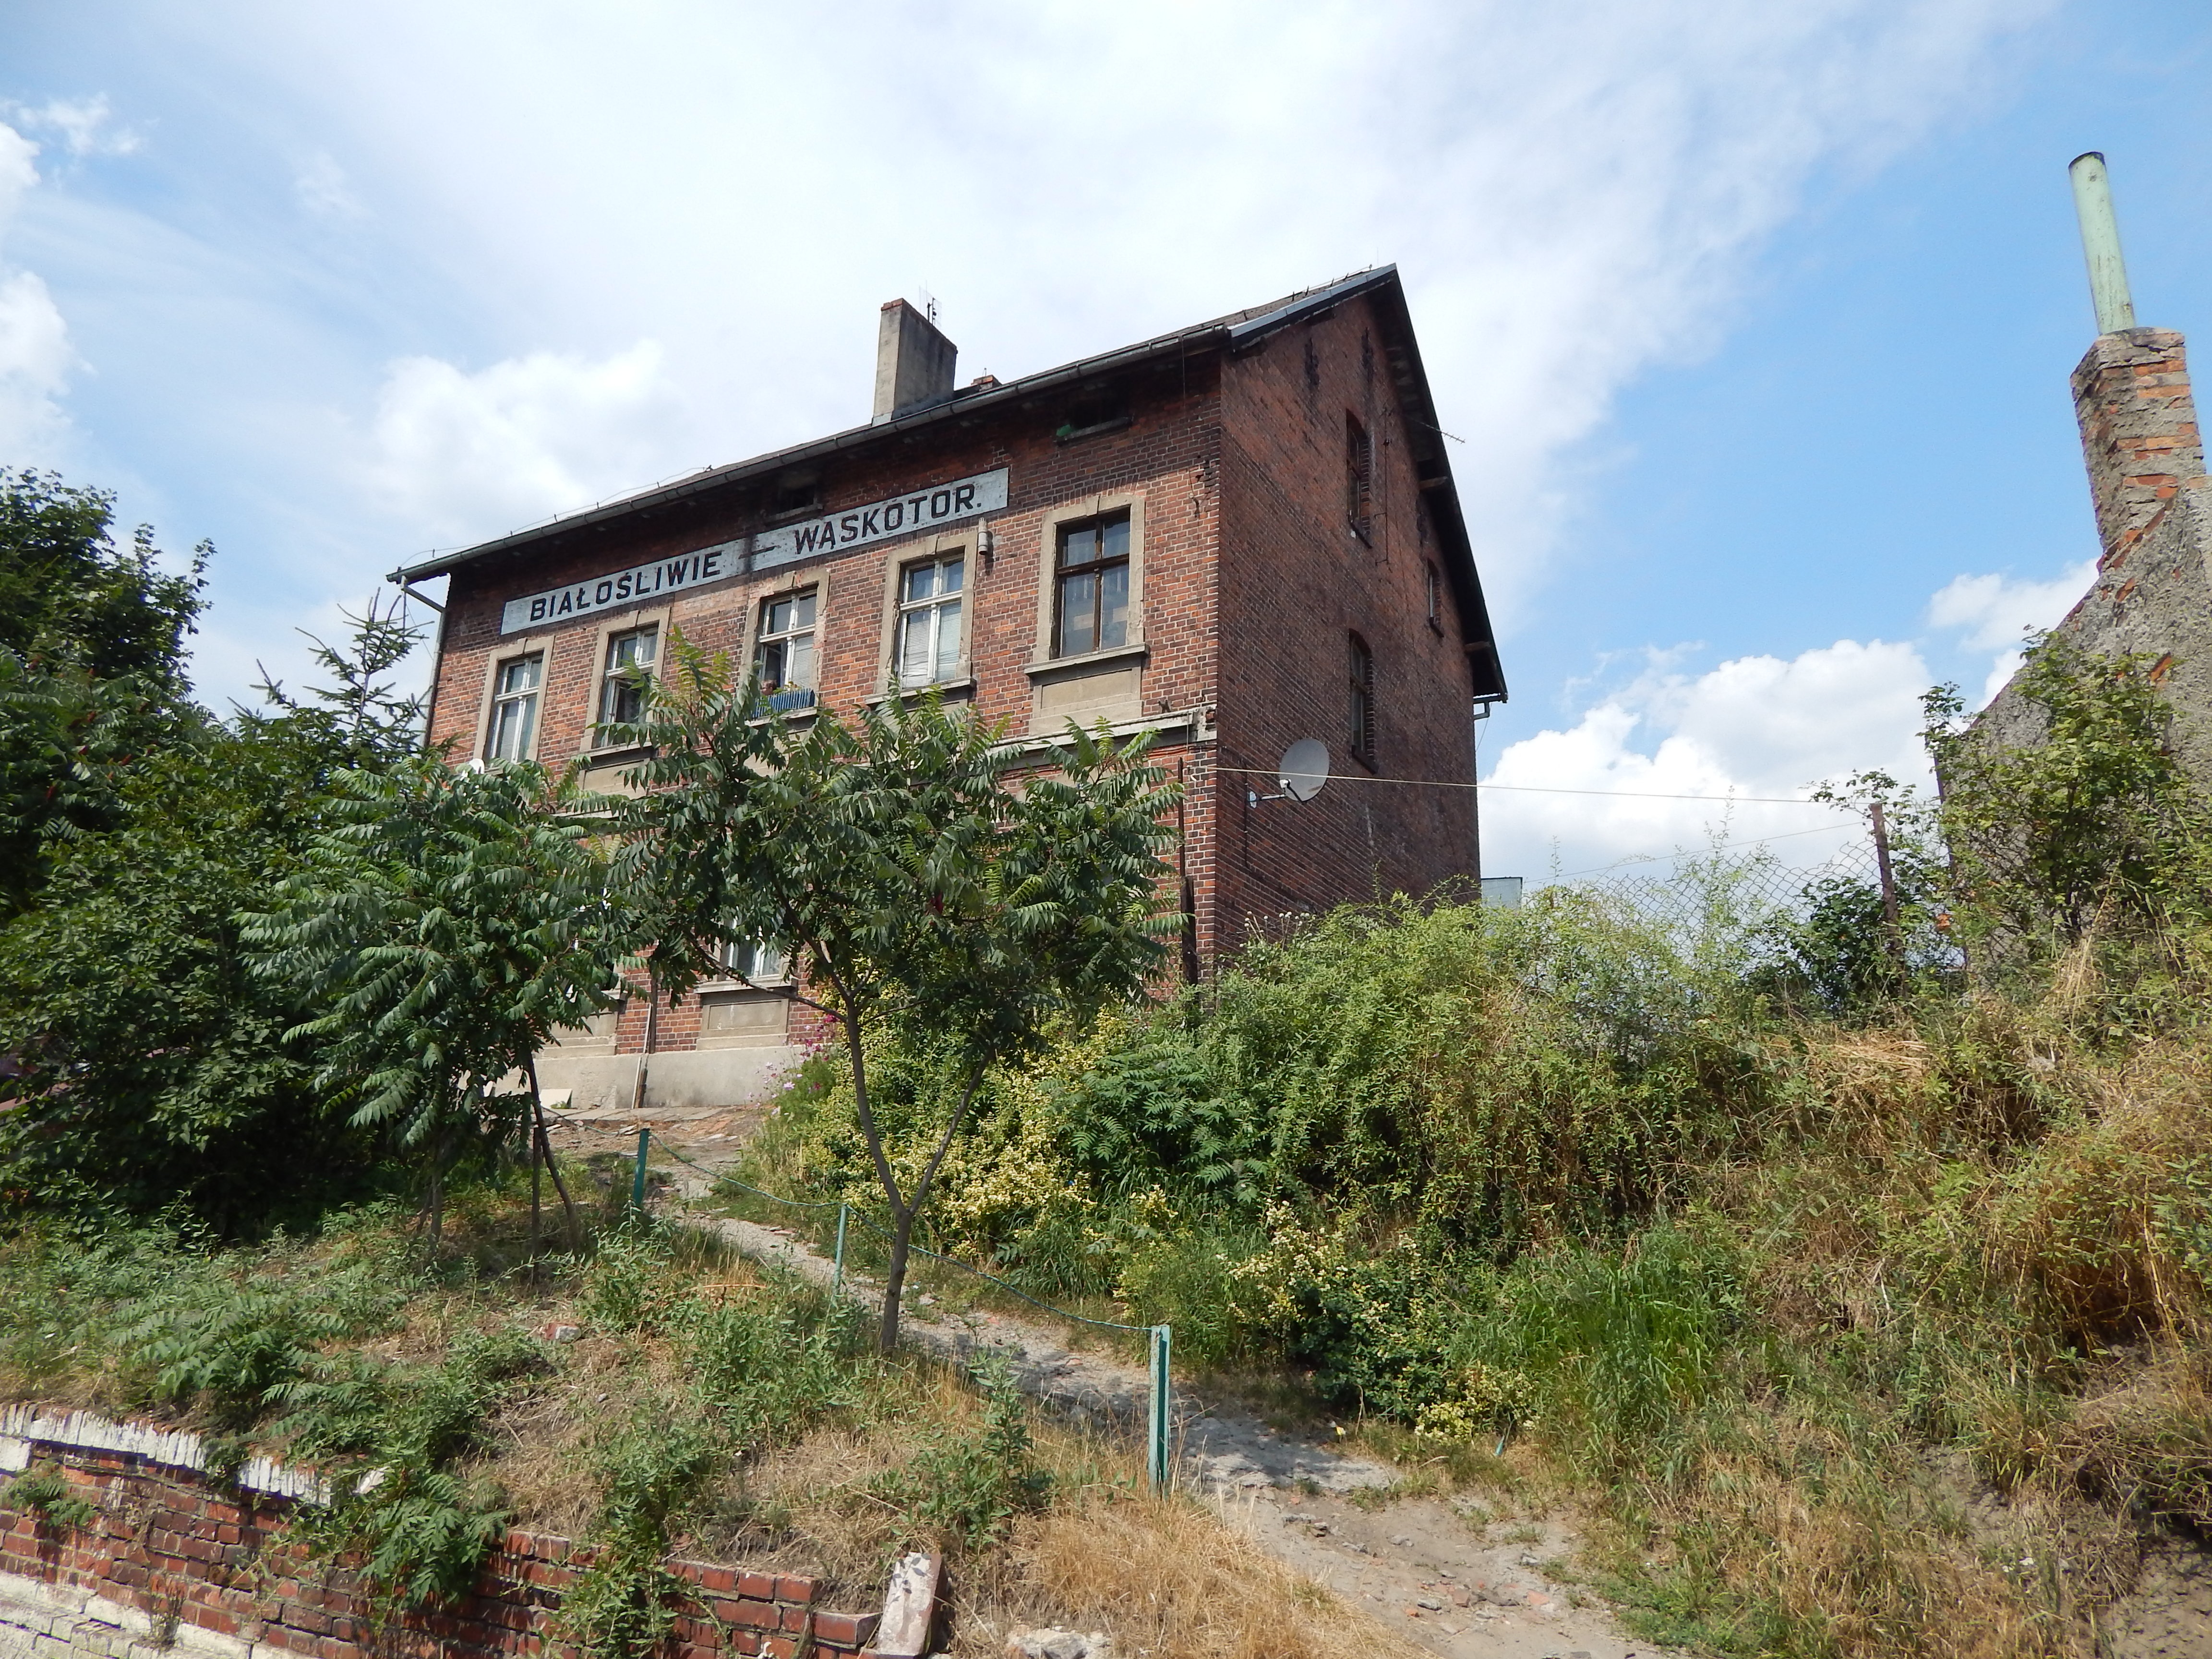
architecture, house, building, village, cottage, property, old house, estate, real estate, rural area